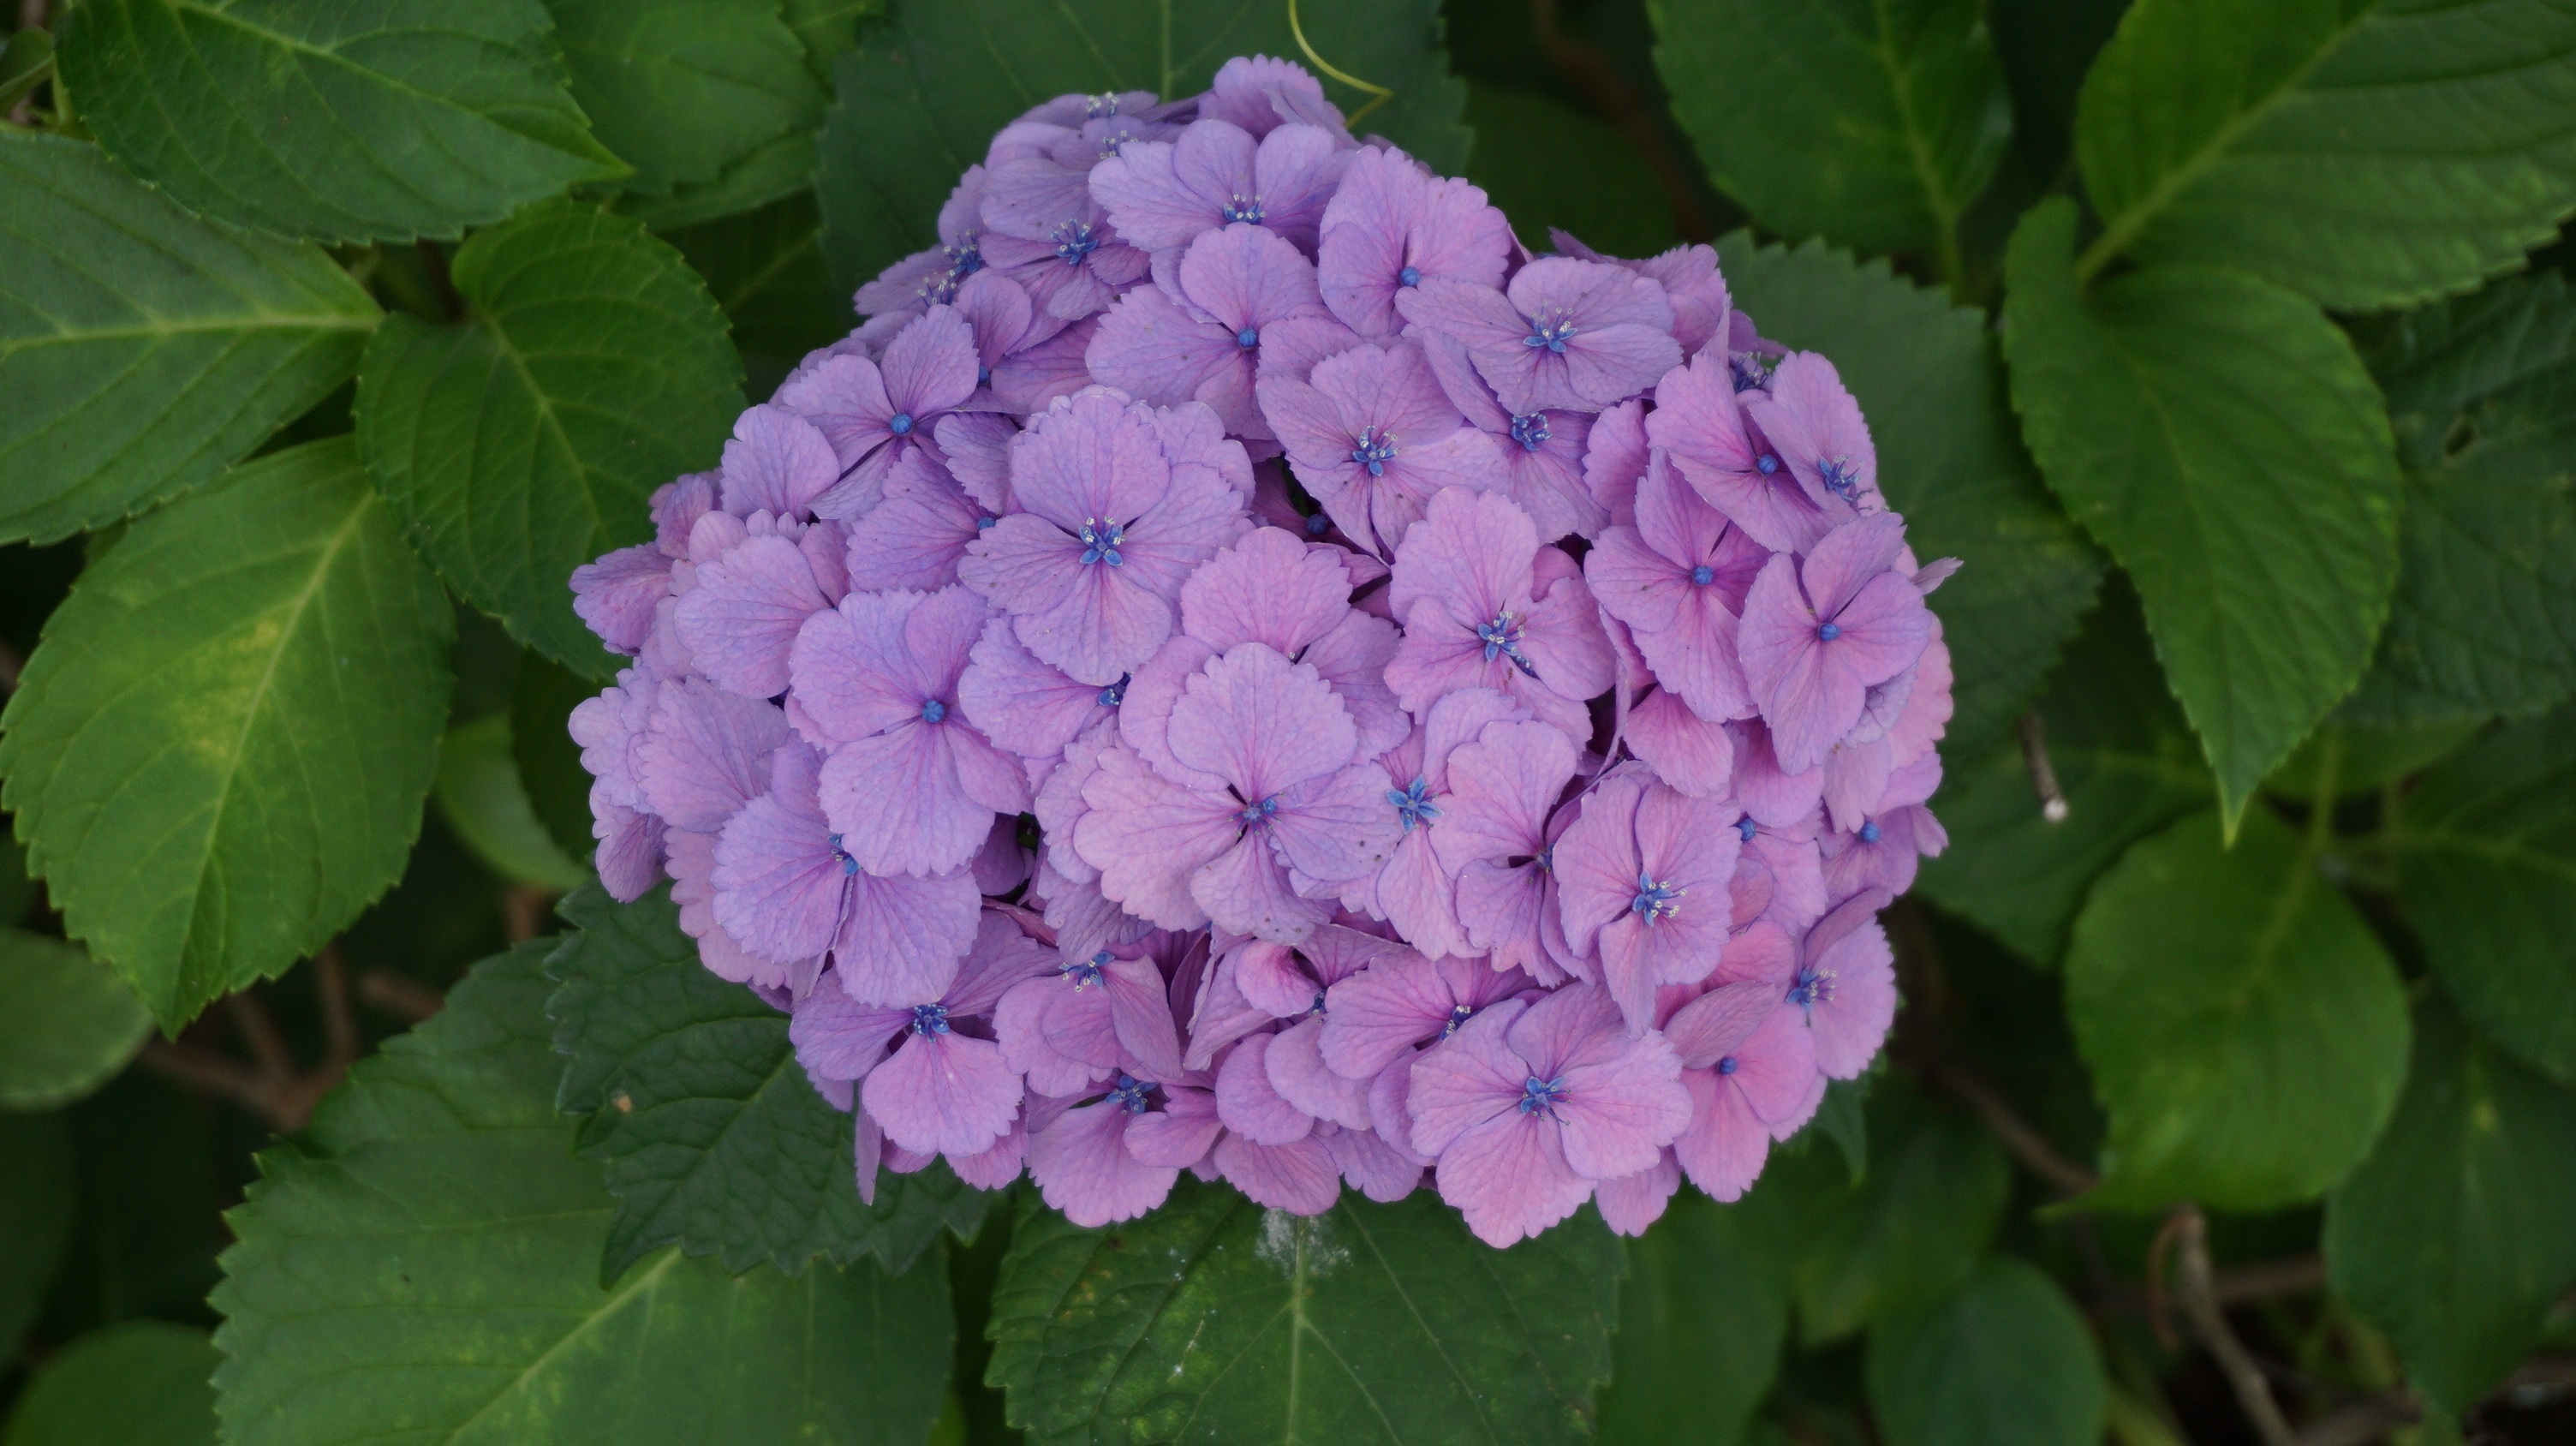
nature, plant, flower, purple, petal, green, botany, garden, hydrangea, flowers, blooms, flower garden, refreshing, flowering plant, hydrangeaceae, cornales, gerden, the small flowers, annual plant, land plant, hydrangea serrata, other training offerings